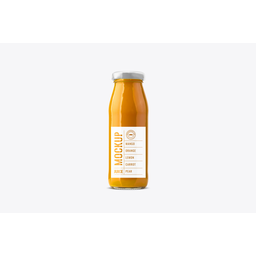
Label: bottles